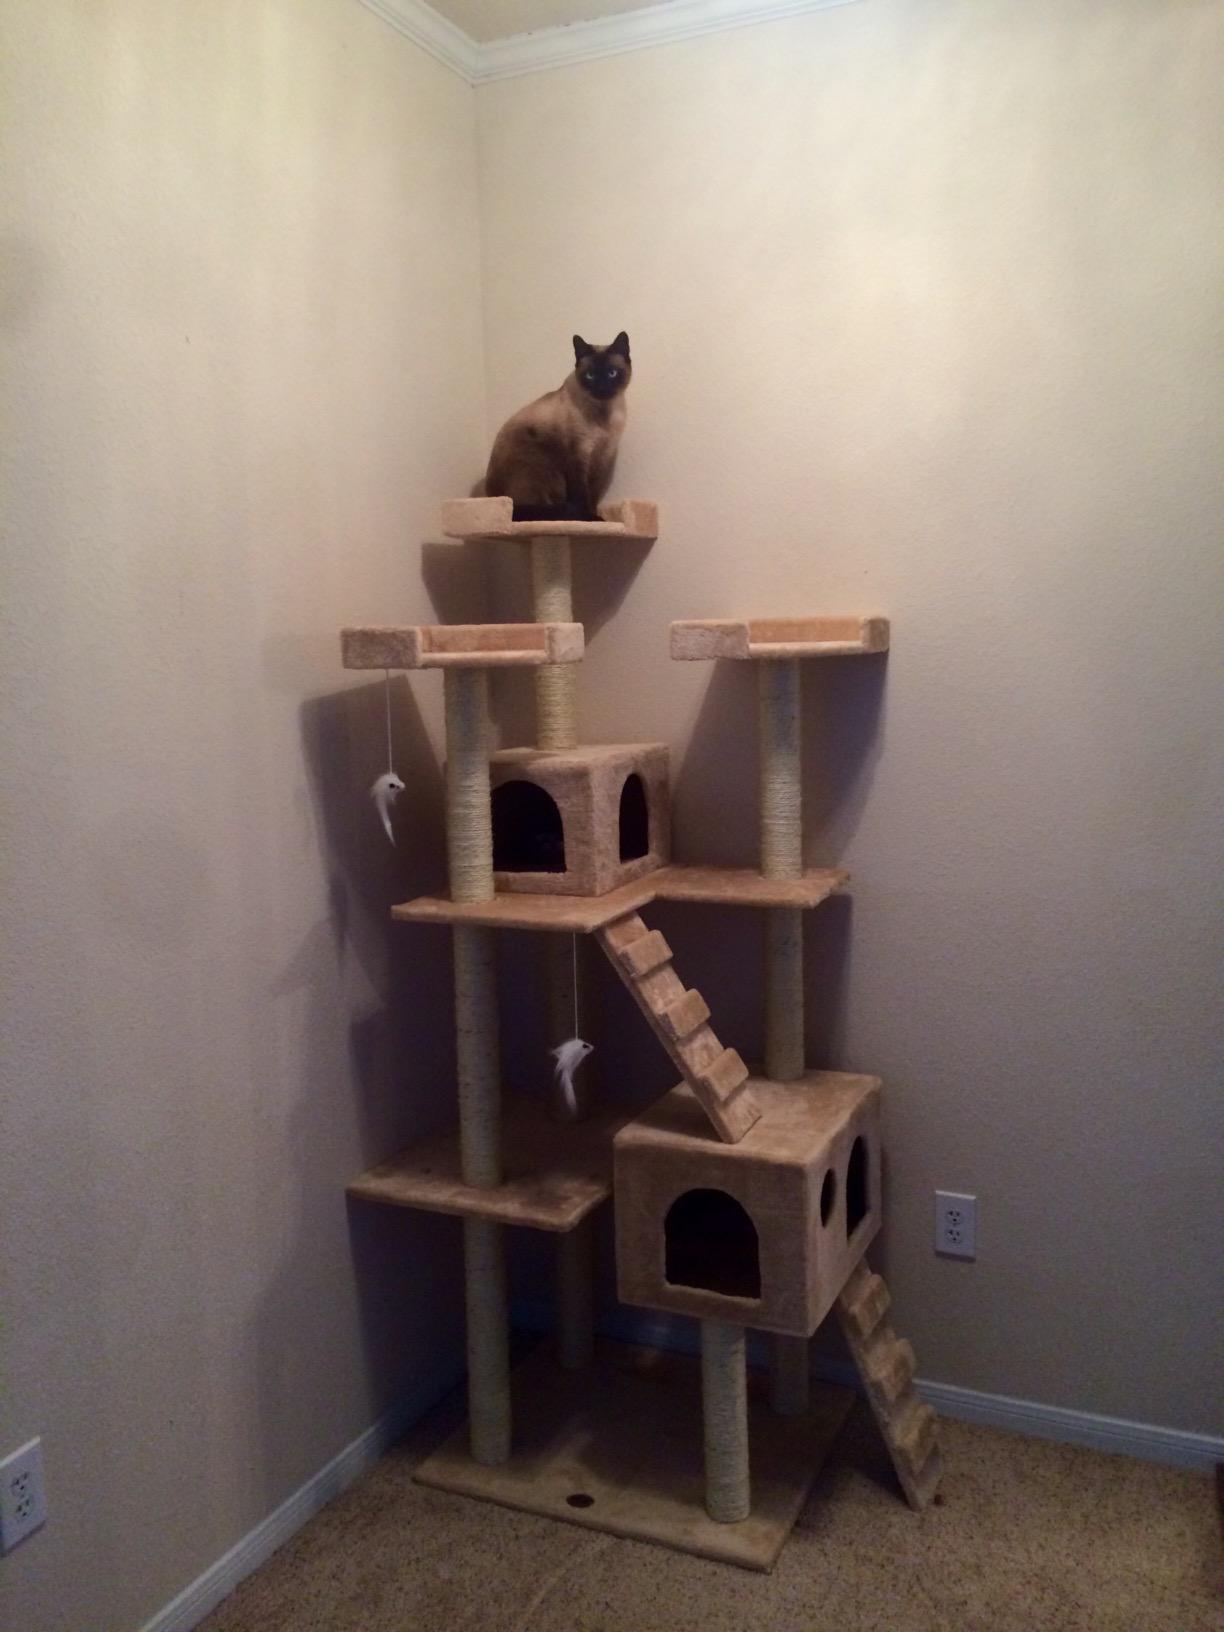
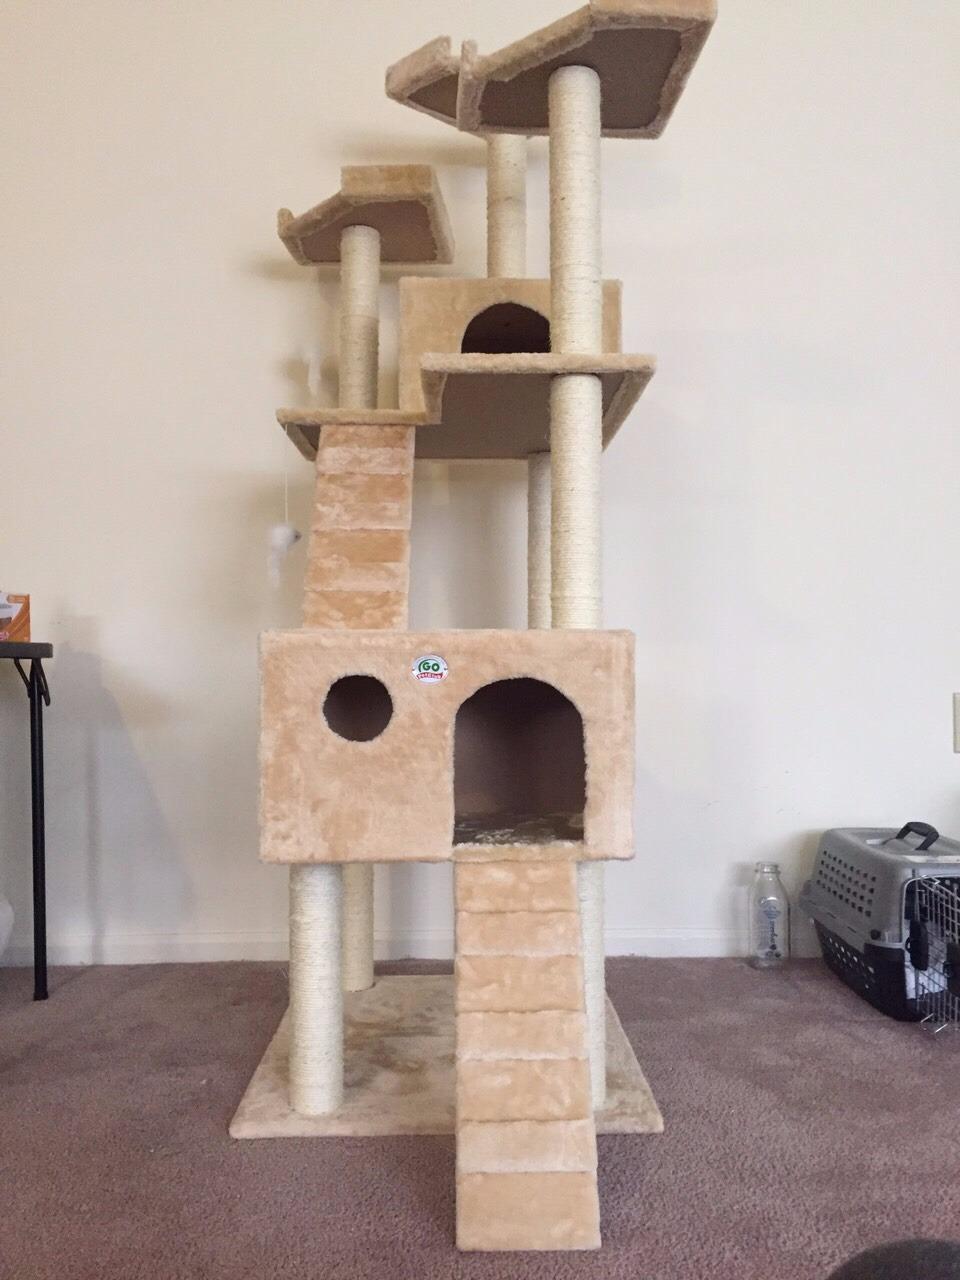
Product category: items_cat tree
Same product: yes